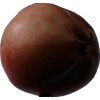
Label: images